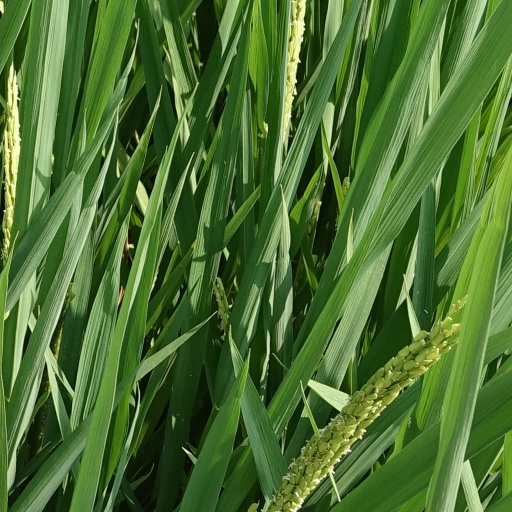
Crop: rice